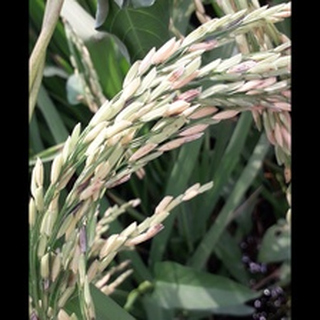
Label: diseased_rice